Culture of New Zealand

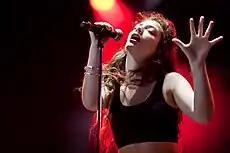
Lorde as part of the 2014 Lollapalooza lineup

The definition of the arts by the New Zealand government covers six areas, visual arts, craft and object art, performing arts, literature, Pacific arts and Ngā toi Māori (Māori arts). Government funding is provided principally through, Creative New Zealand. Heritage New Zealand and the Ministry for Culture and Heritage are national bodies that assist with heritage preservation. Most towns and cities have museums and often art galleries, and the national museum and art gallery is Te Papa ('Our Place'), in Wellington.